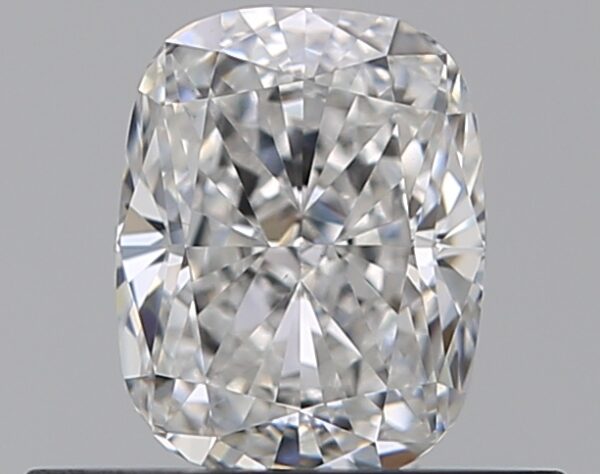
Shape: cushion
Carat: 0.5
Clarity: VS1
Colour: F
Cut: EX
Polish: EX
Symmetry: VG
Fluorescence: N
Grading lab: GIA
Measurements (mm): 5.17 x 4.04 x 2.81